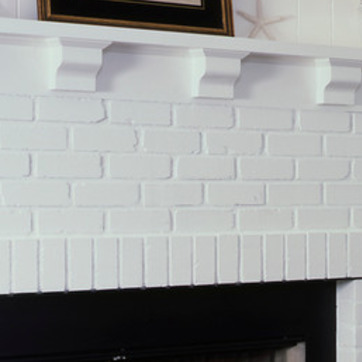
Material: brick